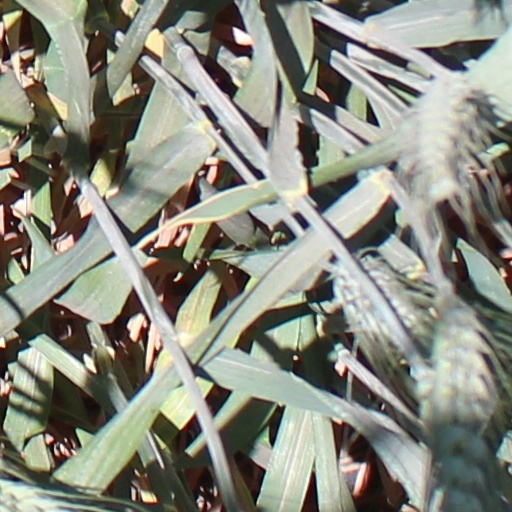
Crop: wheat